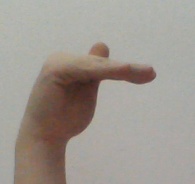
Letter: khaa